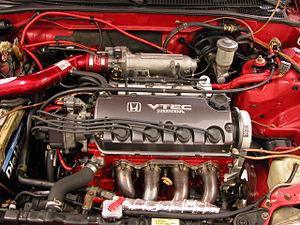
Le moteur Honda série D est un moteur thermique automobile à combustion interne, essence quatre temps, 4 cylindres en ligne utilisés dans une multitude de véhicules compacts Honda, plus communément les Honda Civic, CRX et autres. Leurs cylindrées varient de 1 234 cm³ à 1 668 cm³, il en existe des versions simple arbre à cames en tête et double arbre à cames en tête, dont certaines versions simple arbre existent en VTEC ou E-VTEC, la puissance quant à elle varie de 62 à 130 chevaux. Les blocs « d-series » ont été produits à partir de 1984 jusqu'à 2005.